Birthplace of Pope Alexander VI

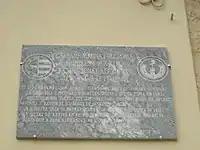
Square of the natal house of Alexander VI

The natal house of the Pope Alexander VI is located in Xàtiva (Valencia, Spain). It is a small urban house, where the Pope Alexander VI was born and lived in the Kingdom of Valencia, Spain. According to the tradition, at the number 5 of the old square of "Aldomar", currently Alexander VI Square, was the birthplace of Rodrigo de Borja. From the original house where Alexander VI was born is preserved the door façade.